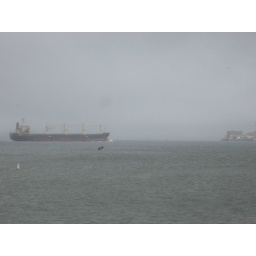
boat in ocean